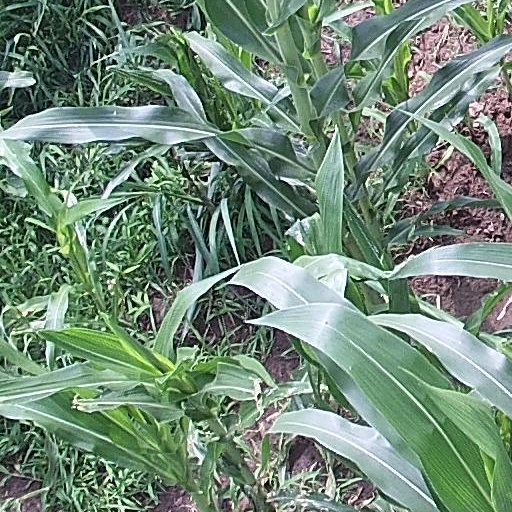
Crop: maize; corn